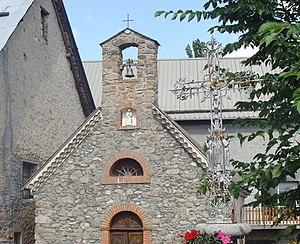
Façade de la chapelle des Ranguis, commune de Saint-Jean-Saint-Nicolas (Hautes-Alpes). Sur la droite, calvaire en fer forgé.
Saint-Jean-Saint-Nicolas est une commune française située dans le département des Hautes-Alpes en région Provence-Alpes-Côte d'Azur.